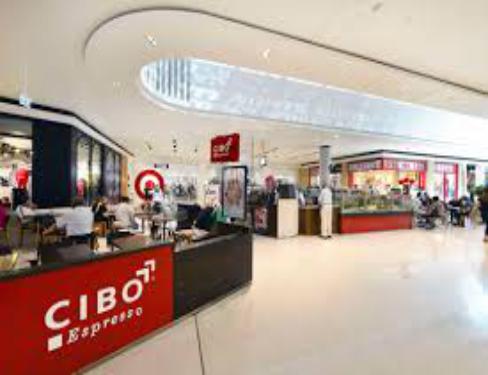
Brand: Cibo Espresso
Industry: Food